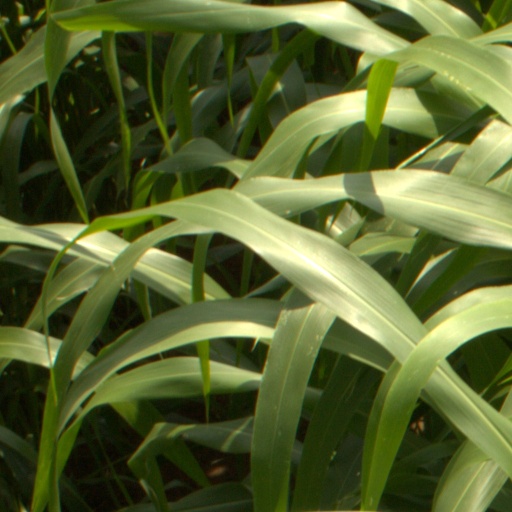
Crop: sorghum